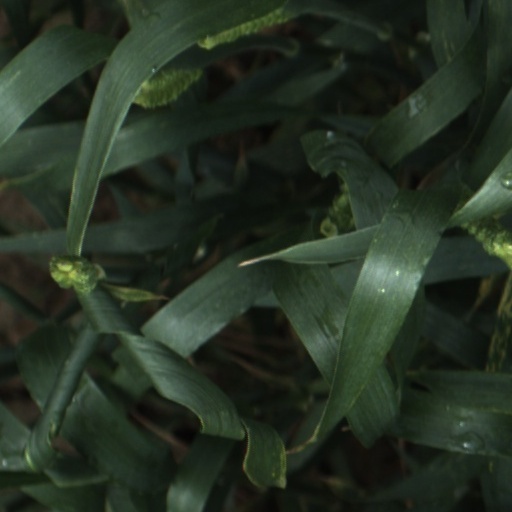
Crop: wheat